Nakashima District

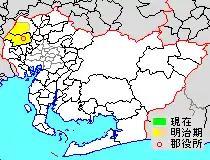
Location of former Nakashima-gun, Aichi Prefecture, highlighted in yellow.

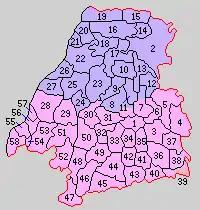
Colored areas are in this district.

As of 2003, the district had an estimated population of 36,239 with a density of 1,170.89 persons per km. The total area was 30.95 km.